Ivan Wernisch

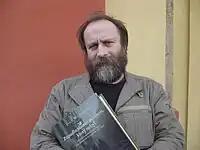
"Ivan Wernisch"

Ivan Wernisch (born 18 June 1942) is a Czech poet, editor and a collage artist. He studied Ceramics Secondary school in Carlsbad (he left in 1959) and has since done many jobs, mostly manual. In 1961, after publishing his debut poetry book, he quickly established himself as one of the best and most loved writers of his generation. During the 70s and 80s he prepared many radio shows about famous poets of the world (in which he often – true to his interest in mystifications – wrote many of the poems himself), but his books could not be published officially. After the Velvet revolution he worked in a newspaper. Now he works as an editor in the Current Czech Poetry Library. He is also a renowned translator from German, Dutch, Italian, Latin, French and Russian. His work as an editor is focused mainly on forgotten Czech poets of the last three centuries. Another Czech poet, Ewald Murrer, is his son. Ivan Wernisch lives in Prague.